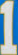
Number: 1